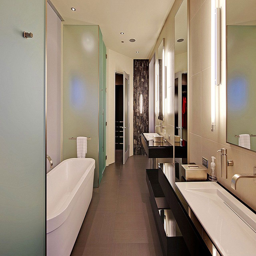
modern home design seen from person who has a-car garage